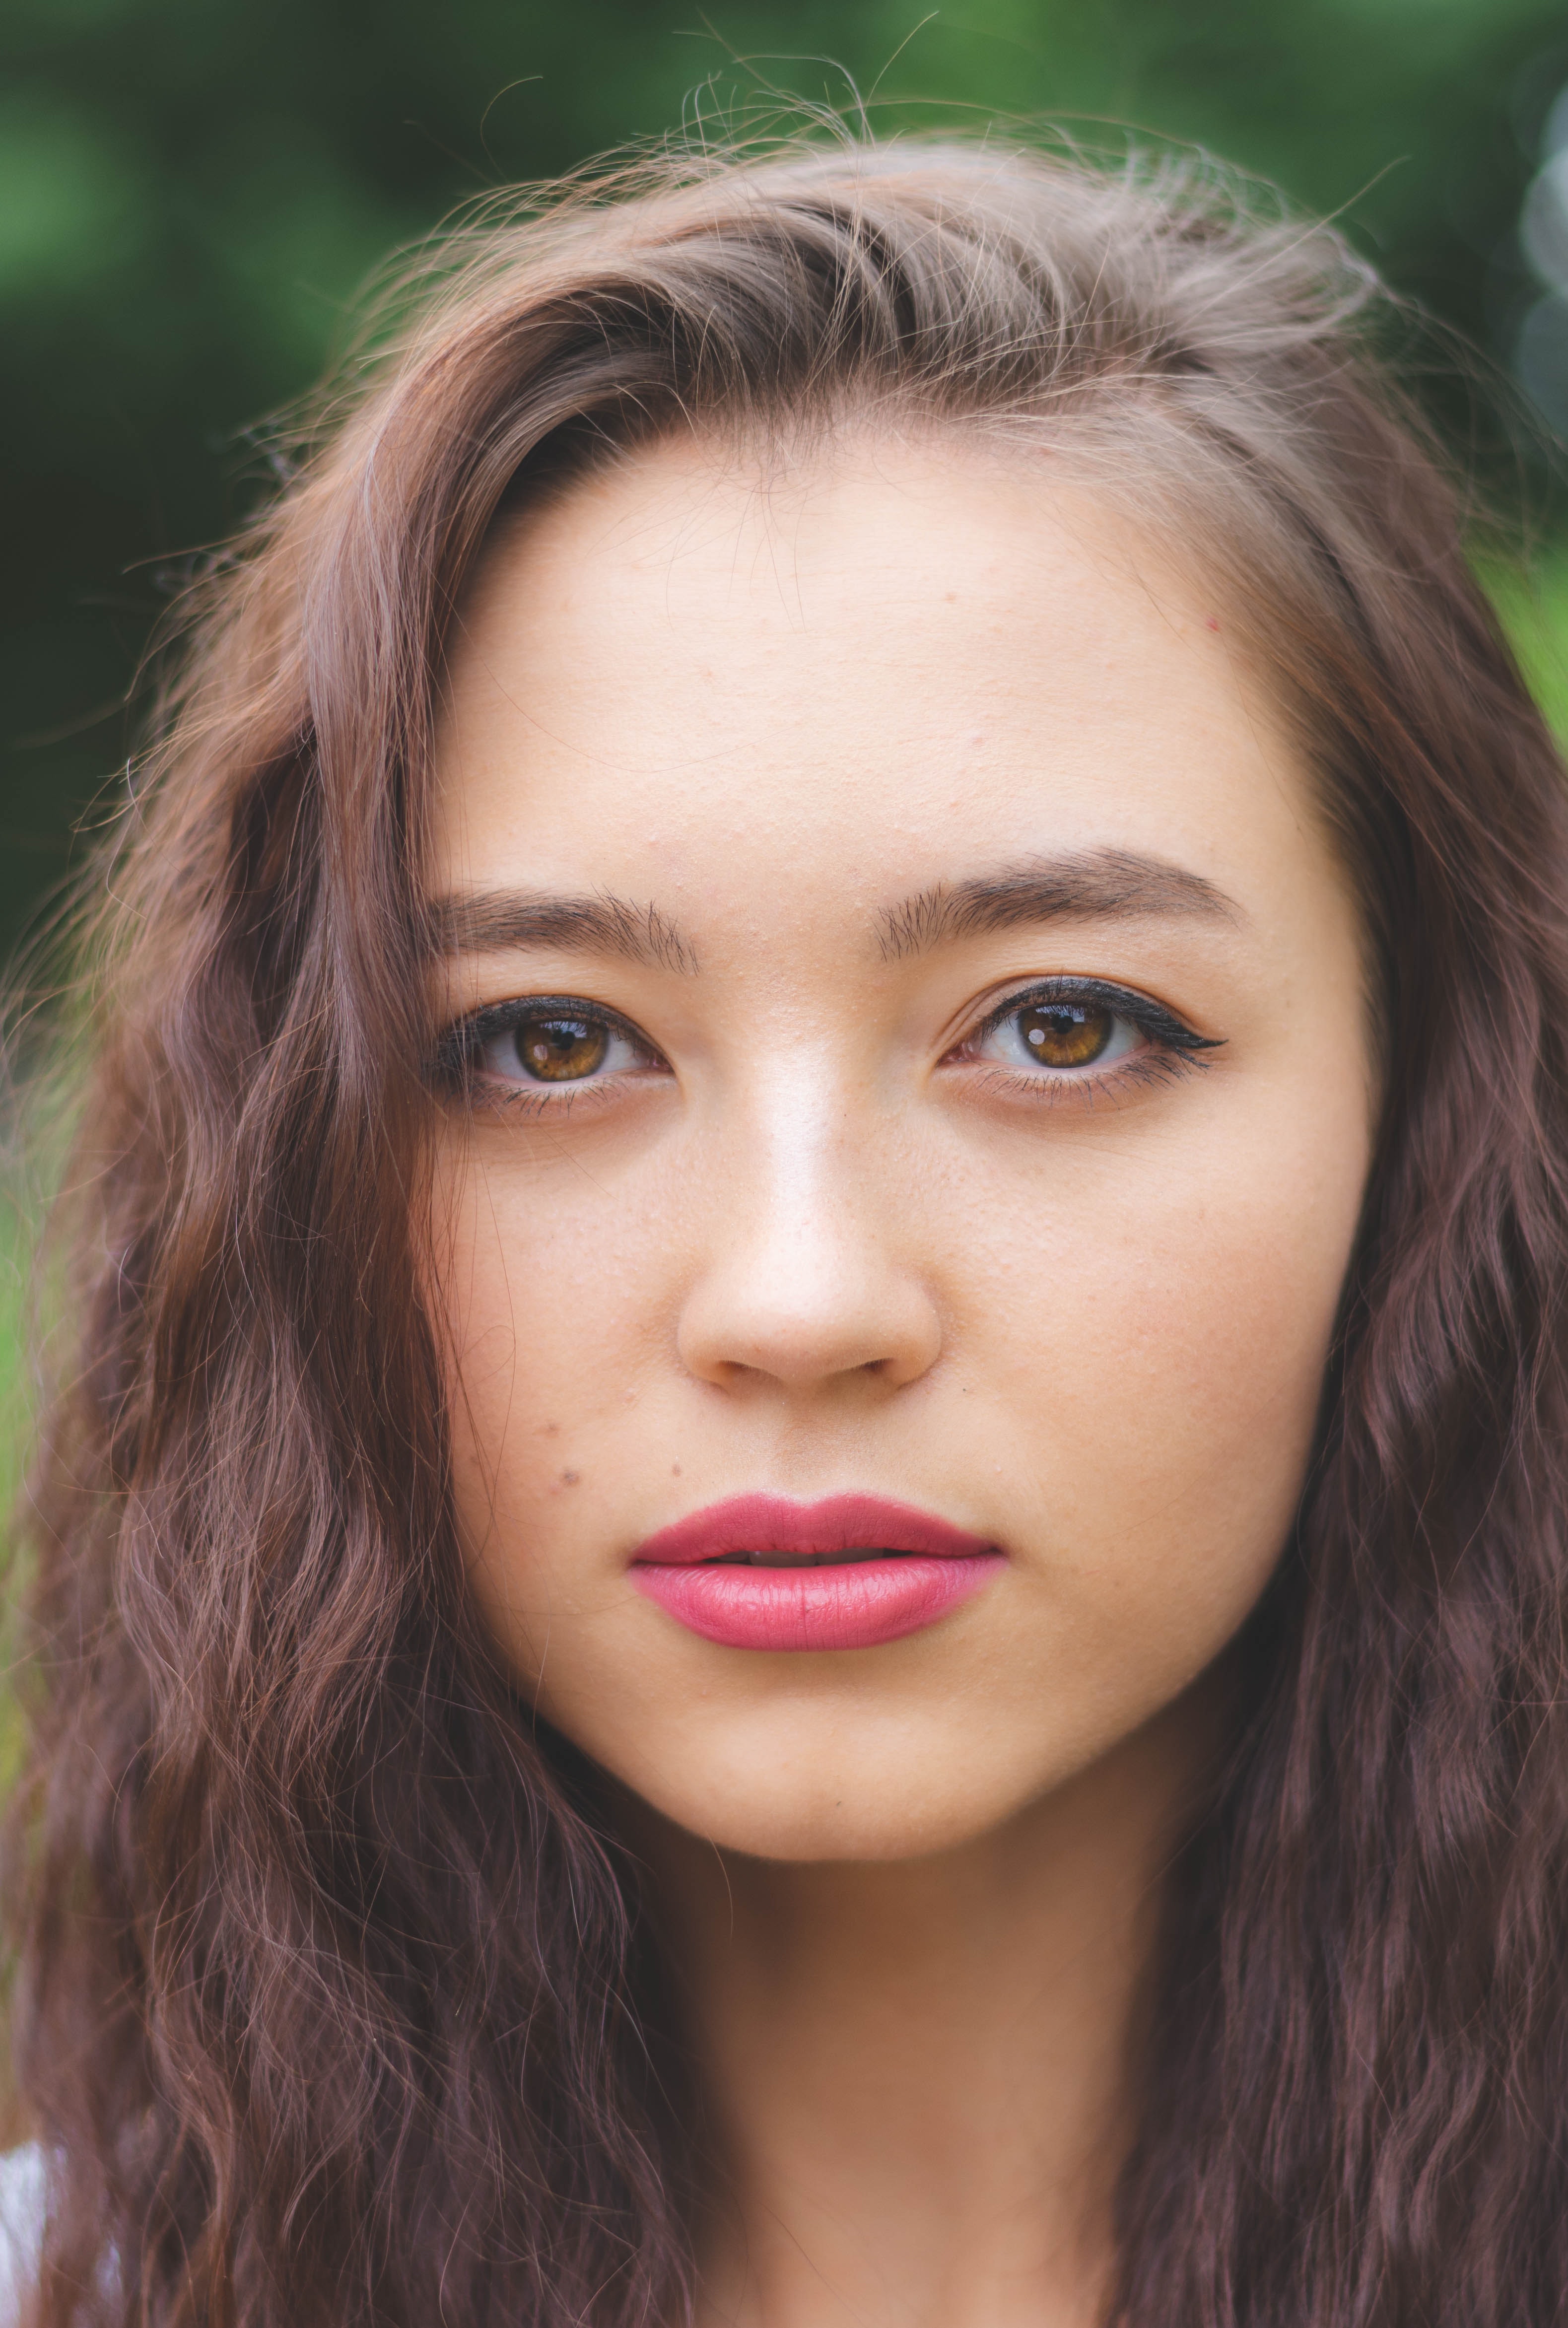
eyebrow, face, beauty, skin, human hair color, lip, forehead, cheek, hairstyle, model, close up, girl, chin, eye, brown hair, blond, long hair, hair coloring, black hair, eyelash, layered hair, portrait, portrait photography